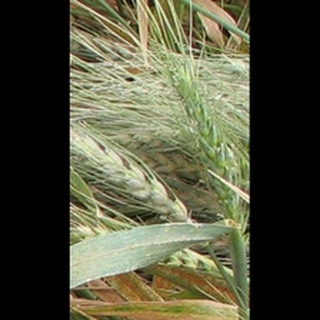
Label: wheat_brown_rust